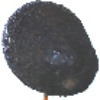
Label: avocado